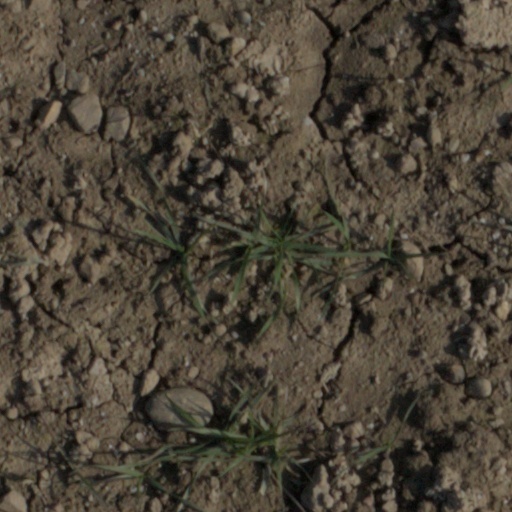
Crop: wheat